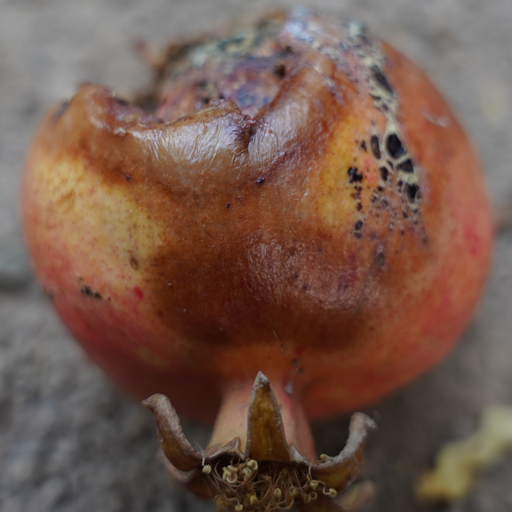
Label: Ectomyelois ceratoniae